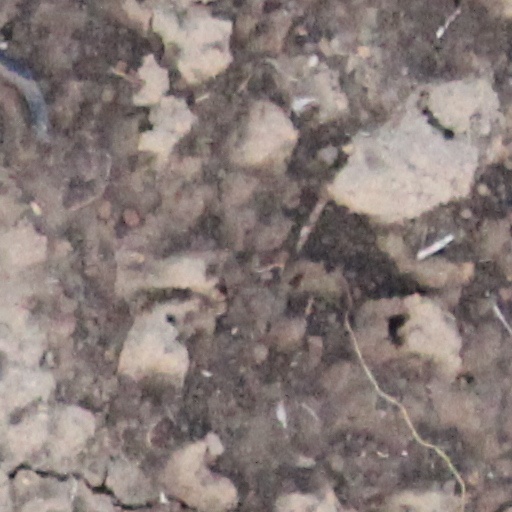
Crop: wheat